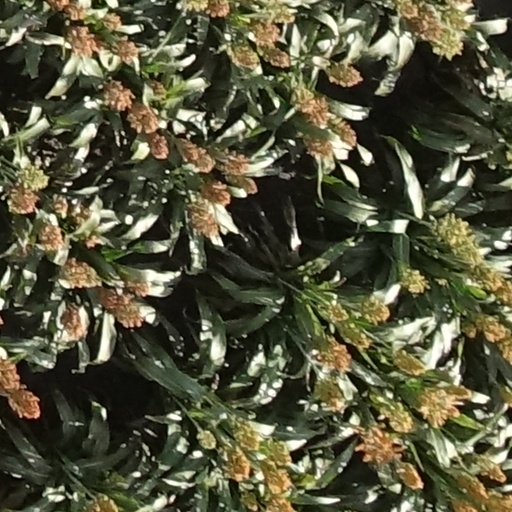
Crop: sorghum